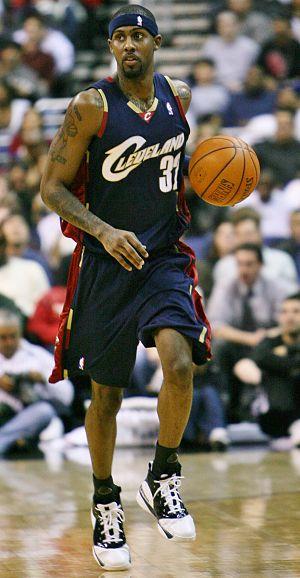
Larry Darnell Hughes est un joueur américain de basket-ball évoluant au poste d'ailier en National Basketball Association. Il mesure 1,96 m.